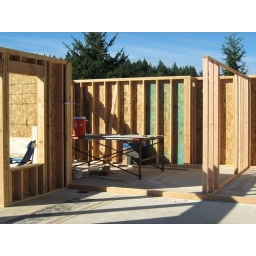
Standing in kitchen looking into master bedroom